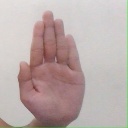
अक्षर: ध